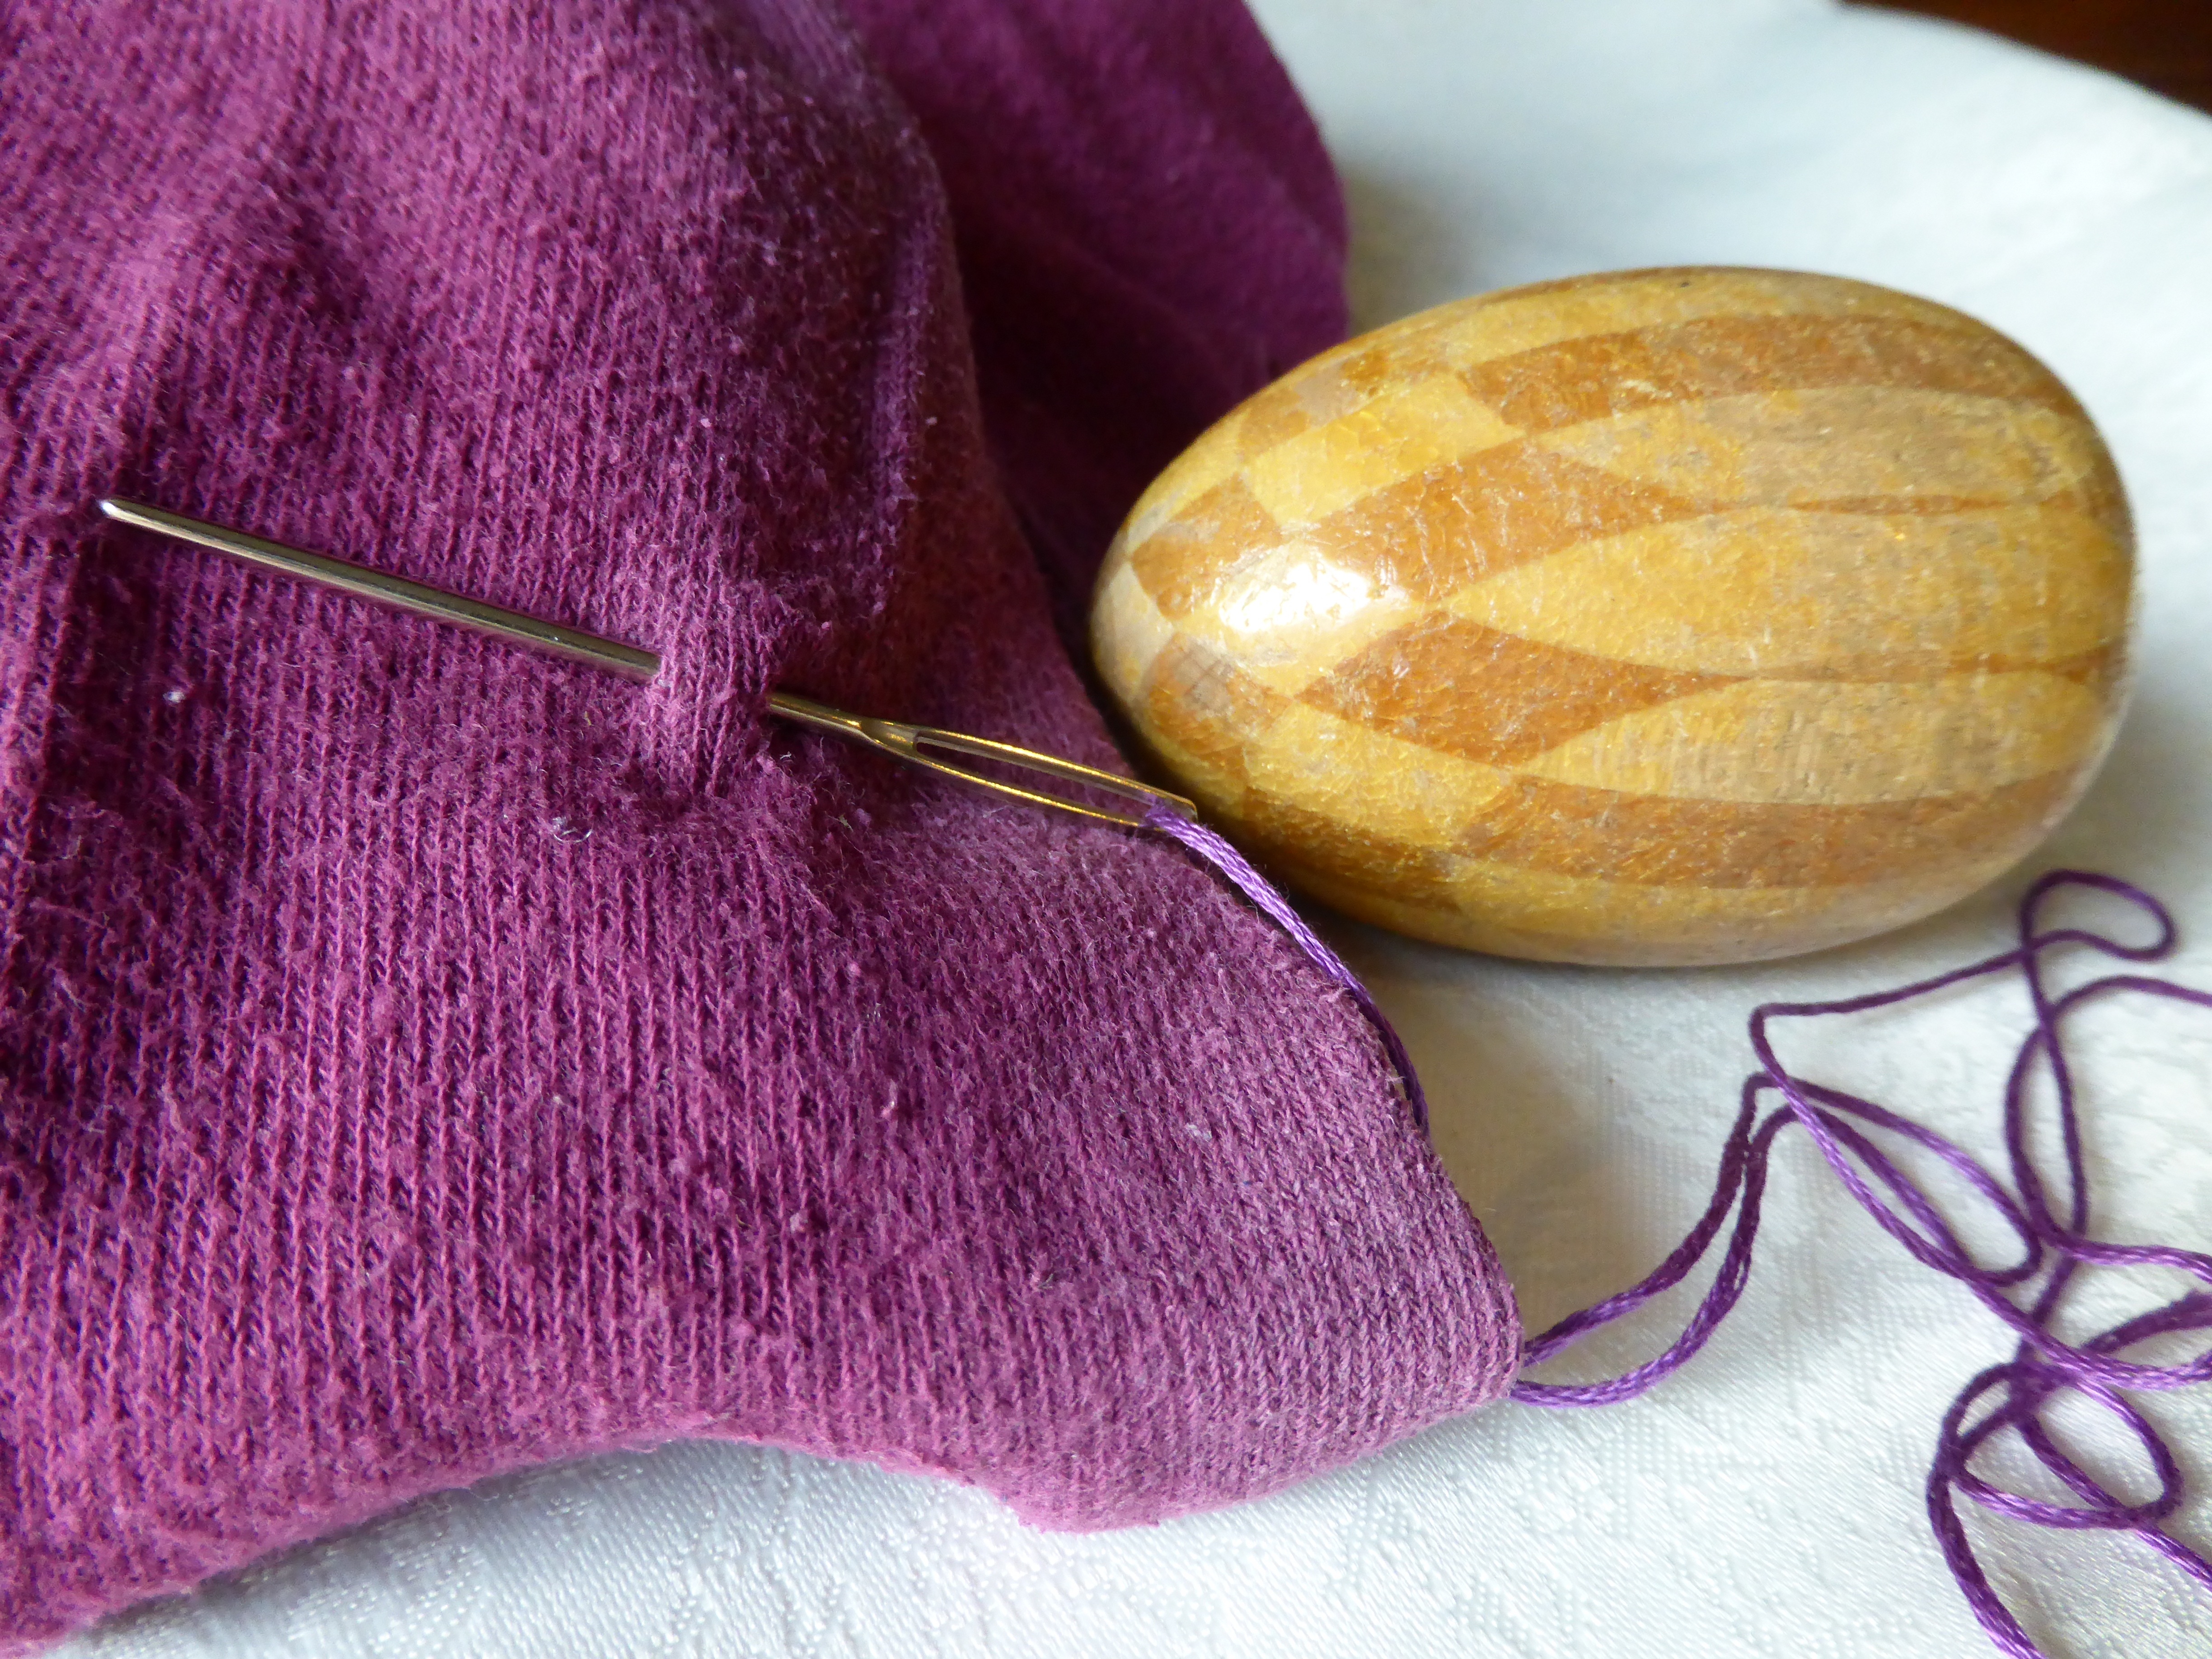
needle, wood, hole, flower, purple, repair, produce, wool, egg, thread, sew, patch, textile, art, violet, pantyhose, twist, stockings, hand labor, stuff, stopfei, wooden egg